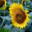
Label: sunflower